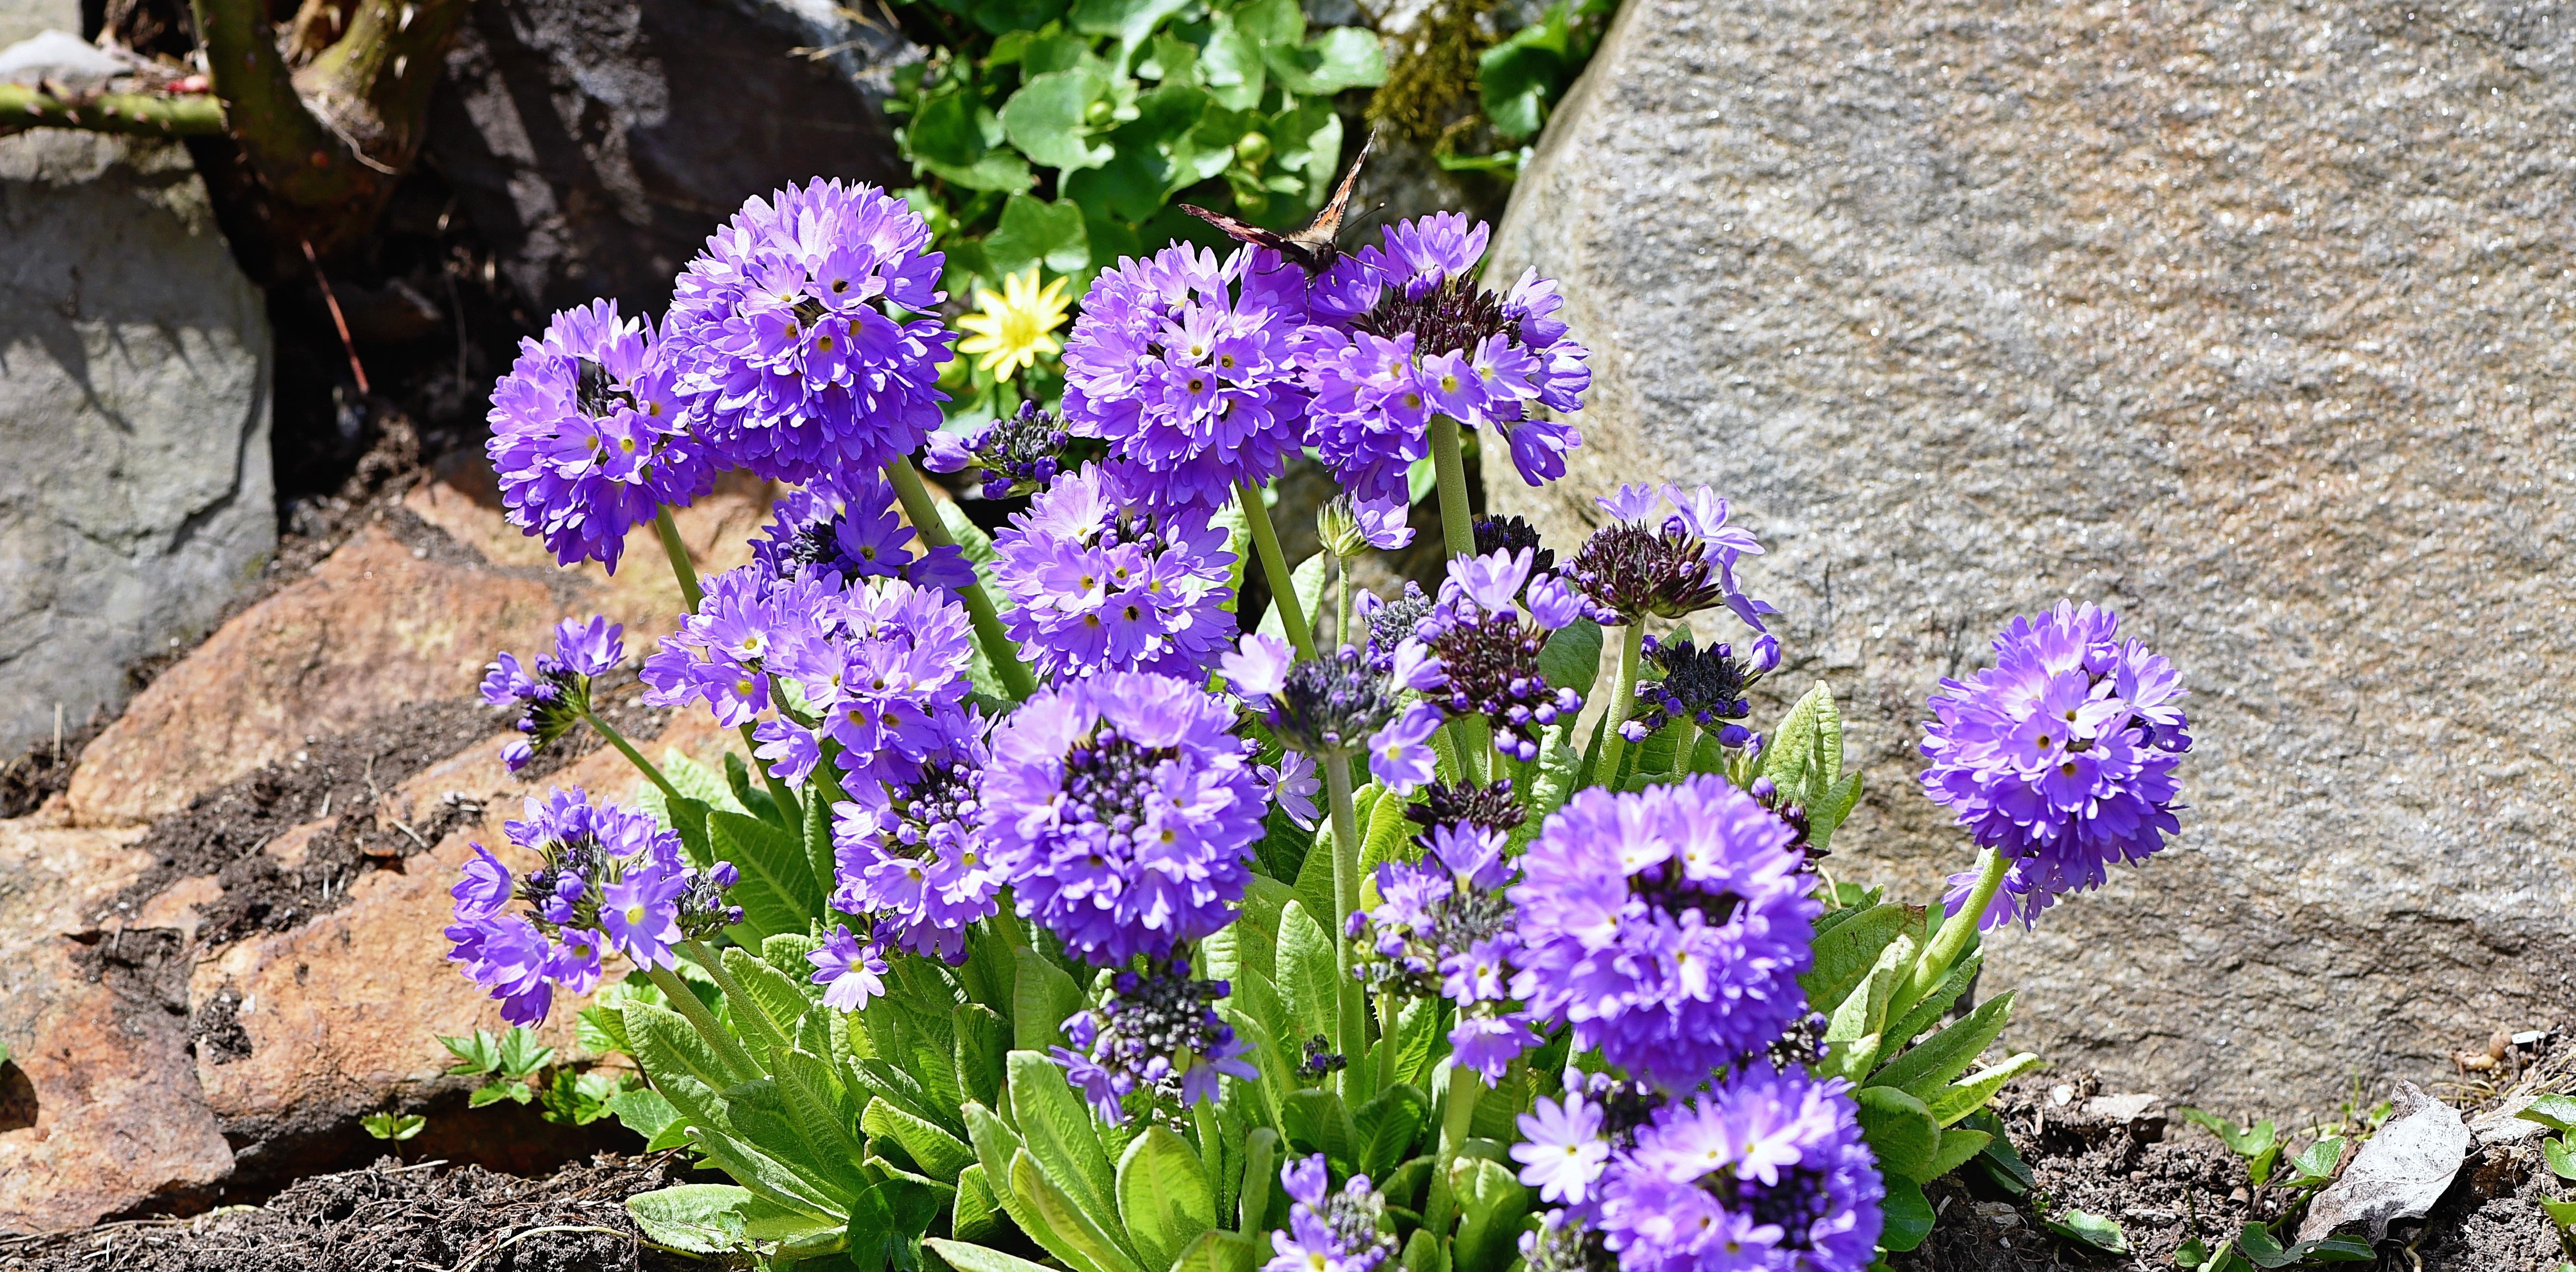
nature, plant, flower, purple, herb, insect, butterfly, garden, flora, lavender, wildflower, flowers, drumstick, flowering plant, bellflower family, annual plant, land plant, violet family, english lavender